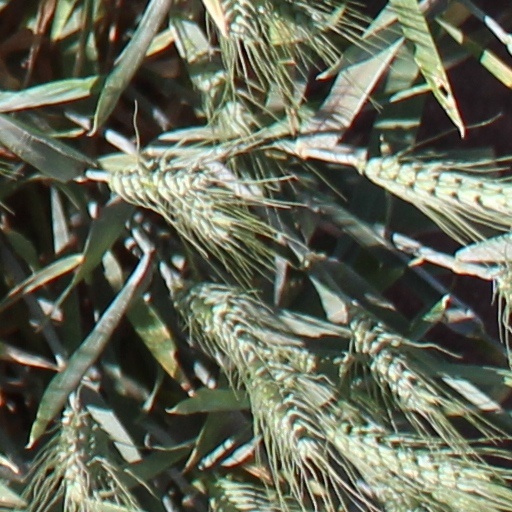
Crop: wheat